Confederate Cemetery at Lewisburg

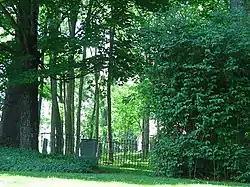
Confederate Cemetery at Lewisburg, April 2005

Confederate Cemetery at Lewisburg (also known as Confederate Burial Grounds) is a historic cemetery located at Lewisburg, Greenbrier County, West Virginia. The cemetery is the final resting place of 95 unknown Confederate soldiers from the Battles of Lewisburg (May 23, 1862) and Droop Mountain (November 6, 1863). They are buried in a three-foot-high mound shaped as a Christian cross. The cross measures 80 feet, 5 inches in length, with the "arm" extending 53 feet. There are four commemorative monuments, including one installed by the Federal government in 1956. It is enclosed by a six-foot-high wrought iron fence.